Da'Love Woods

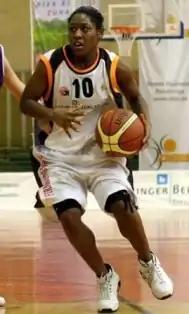
Woods in uniform for BBV Leipzig

Da'Love Woods (born September 7, 1982) is an American professional basketball player, in Europe. At 1.65 m (5 ft 5 in) in height, she plays at the point guard position.